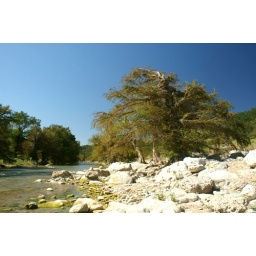
This tree has trapped a load of grass near its top.